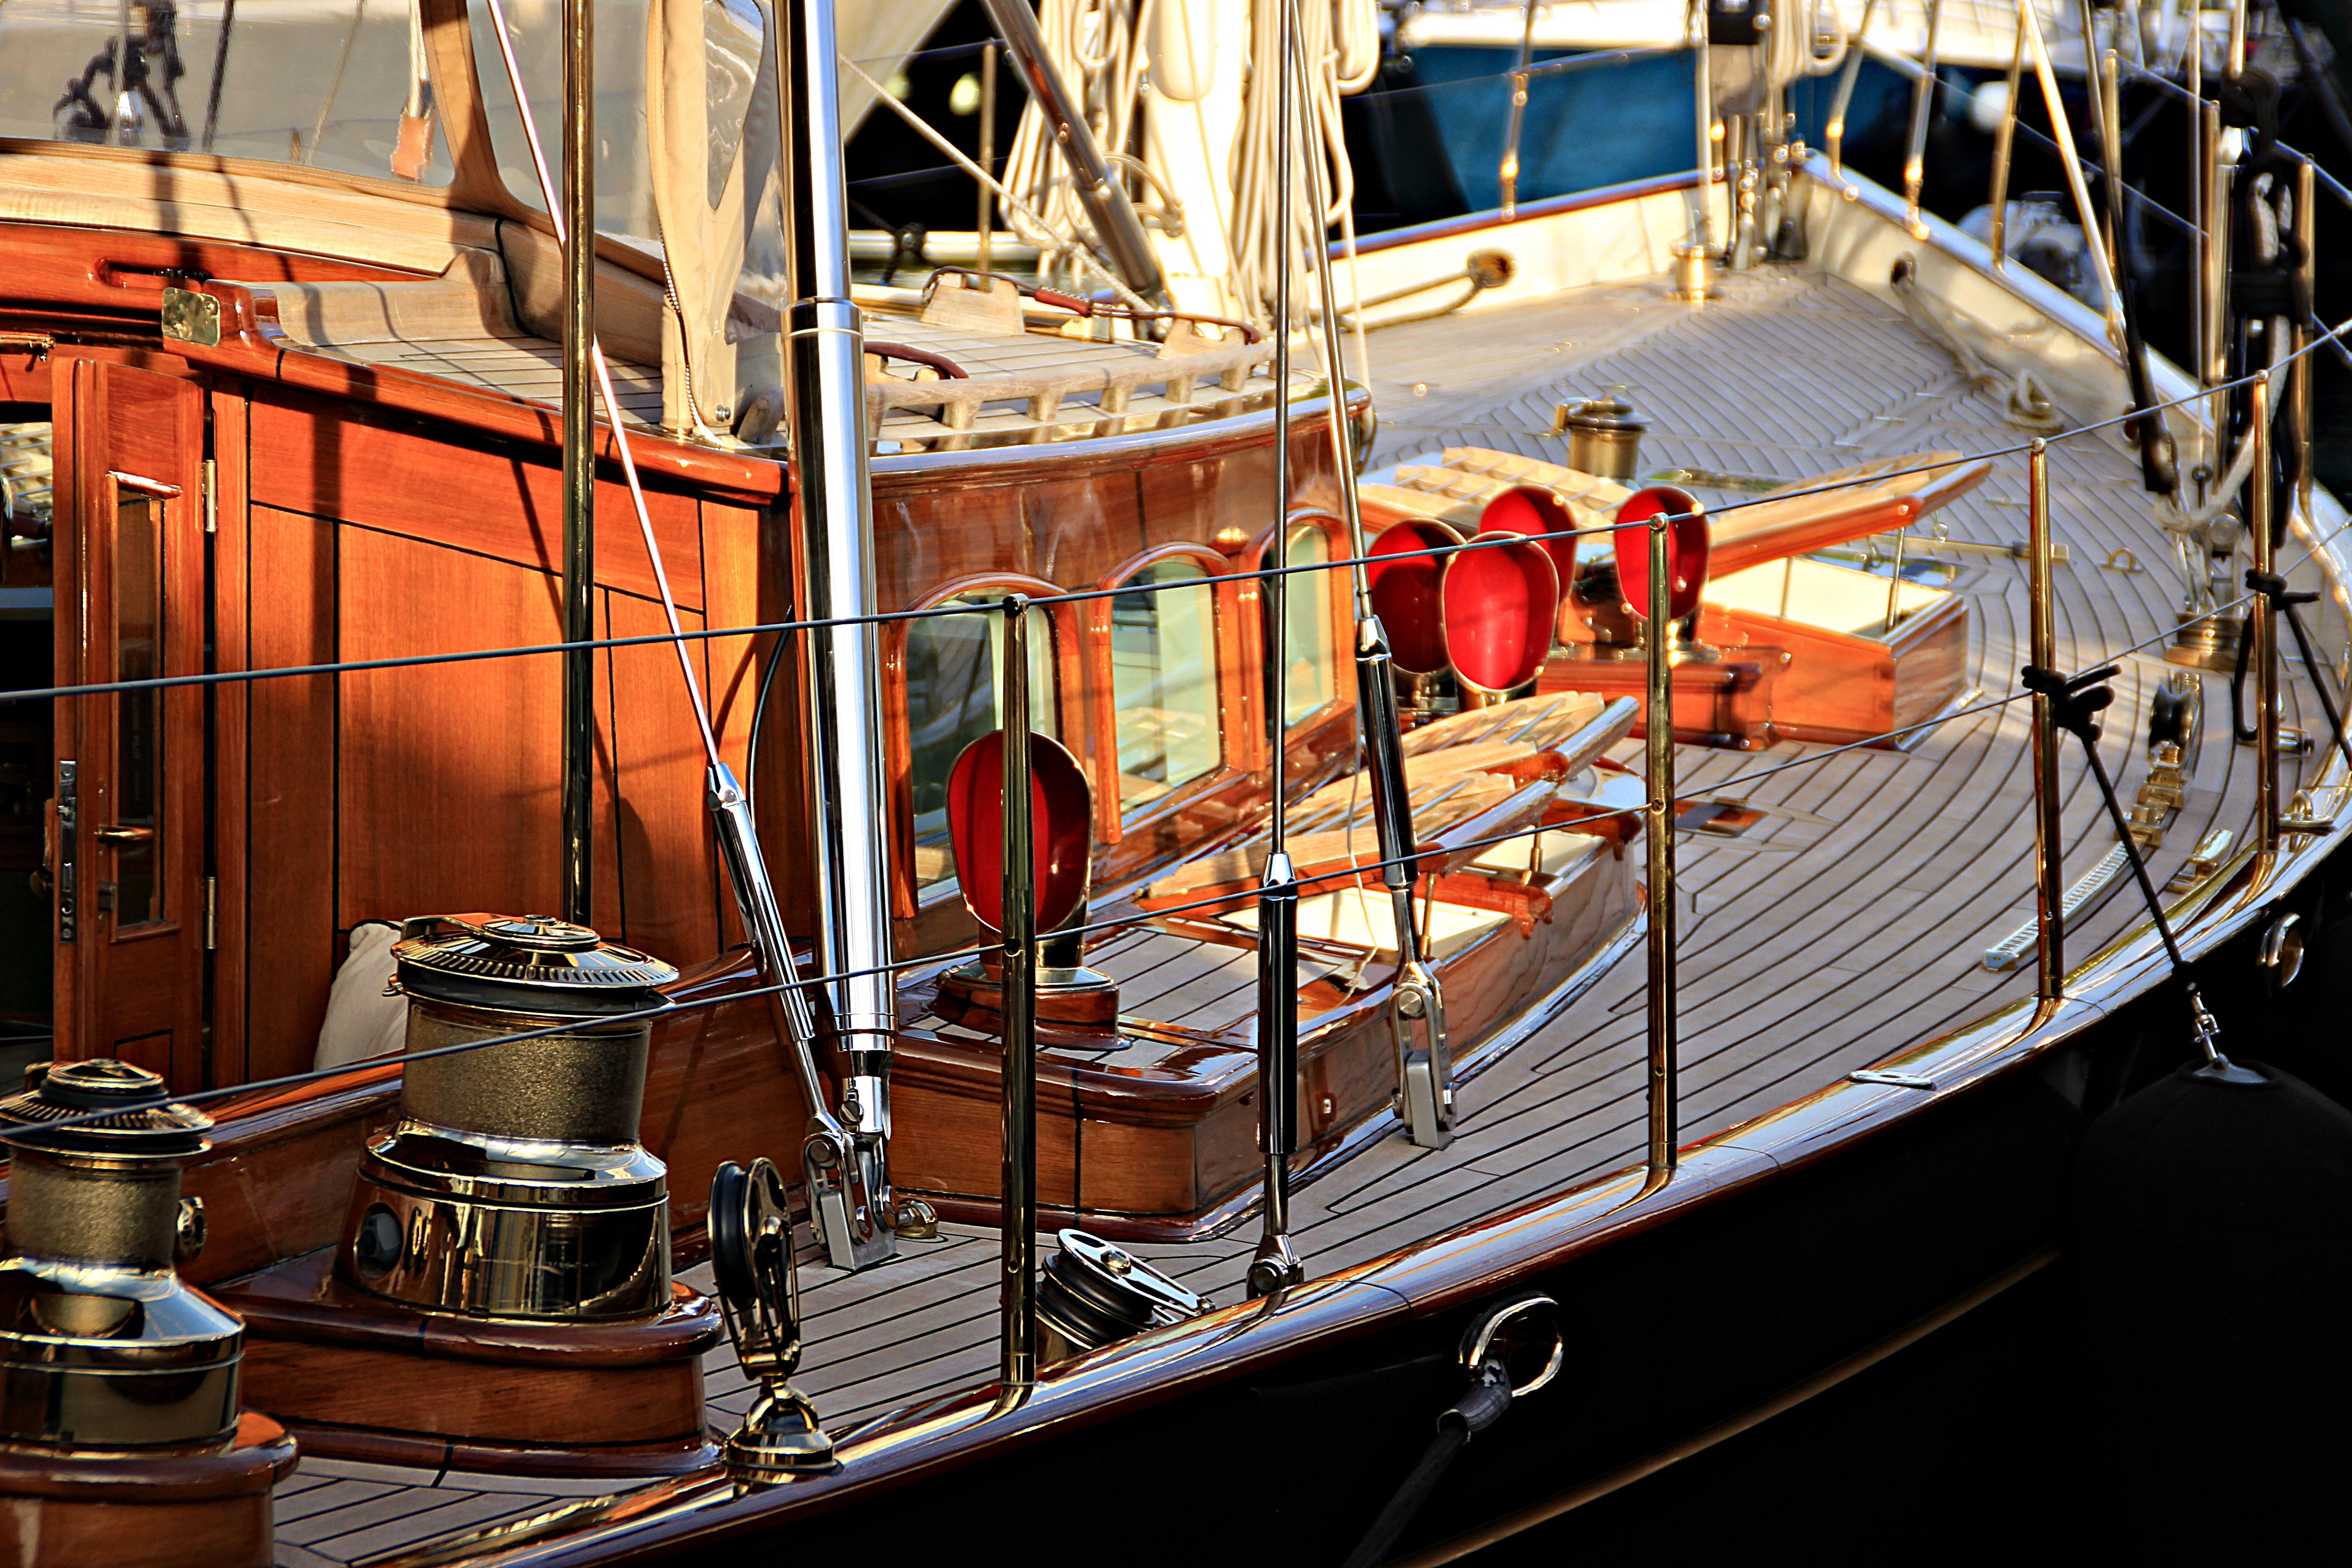
boat, vehicle, sailing, yacht, sailboat, tourist attraction, watercraft, sailing boat, caravel